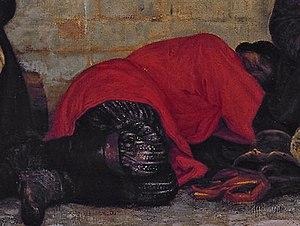
Le Zemstvo déjeune est un tableau du peintre russe Grigori Miassoïedov, terminé en 1872. Il est conservé à la Galerie Tretiakov, à Moscou. Ses dimensions sont de 74 × 125 cm. La toile représente des paysans de l'ouïezd à l'entrée d'une réunion du Zemstvo : leur déjeuner se compose seulement de pain avec des oignons, tandis que la partie noble ou nantie du Zemstvo dîne dans la pièce au-dessus d'eux, dont on ne voit que la fenêtre ouverte. D'autres titres sont attribués à ce tableau : Assemblée de l'ouïezd du Zemstvo à l'heure du déjeuner ou encore Déjeuner du Zemstvo, ou, en français, à l'exposition de Paris en 1878 : Intervalle d'une séance du Zemstvo.